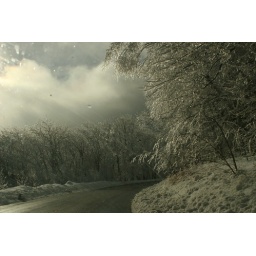
yet another winter storm - highway 221 near blowing rock nc- february 6, 2010